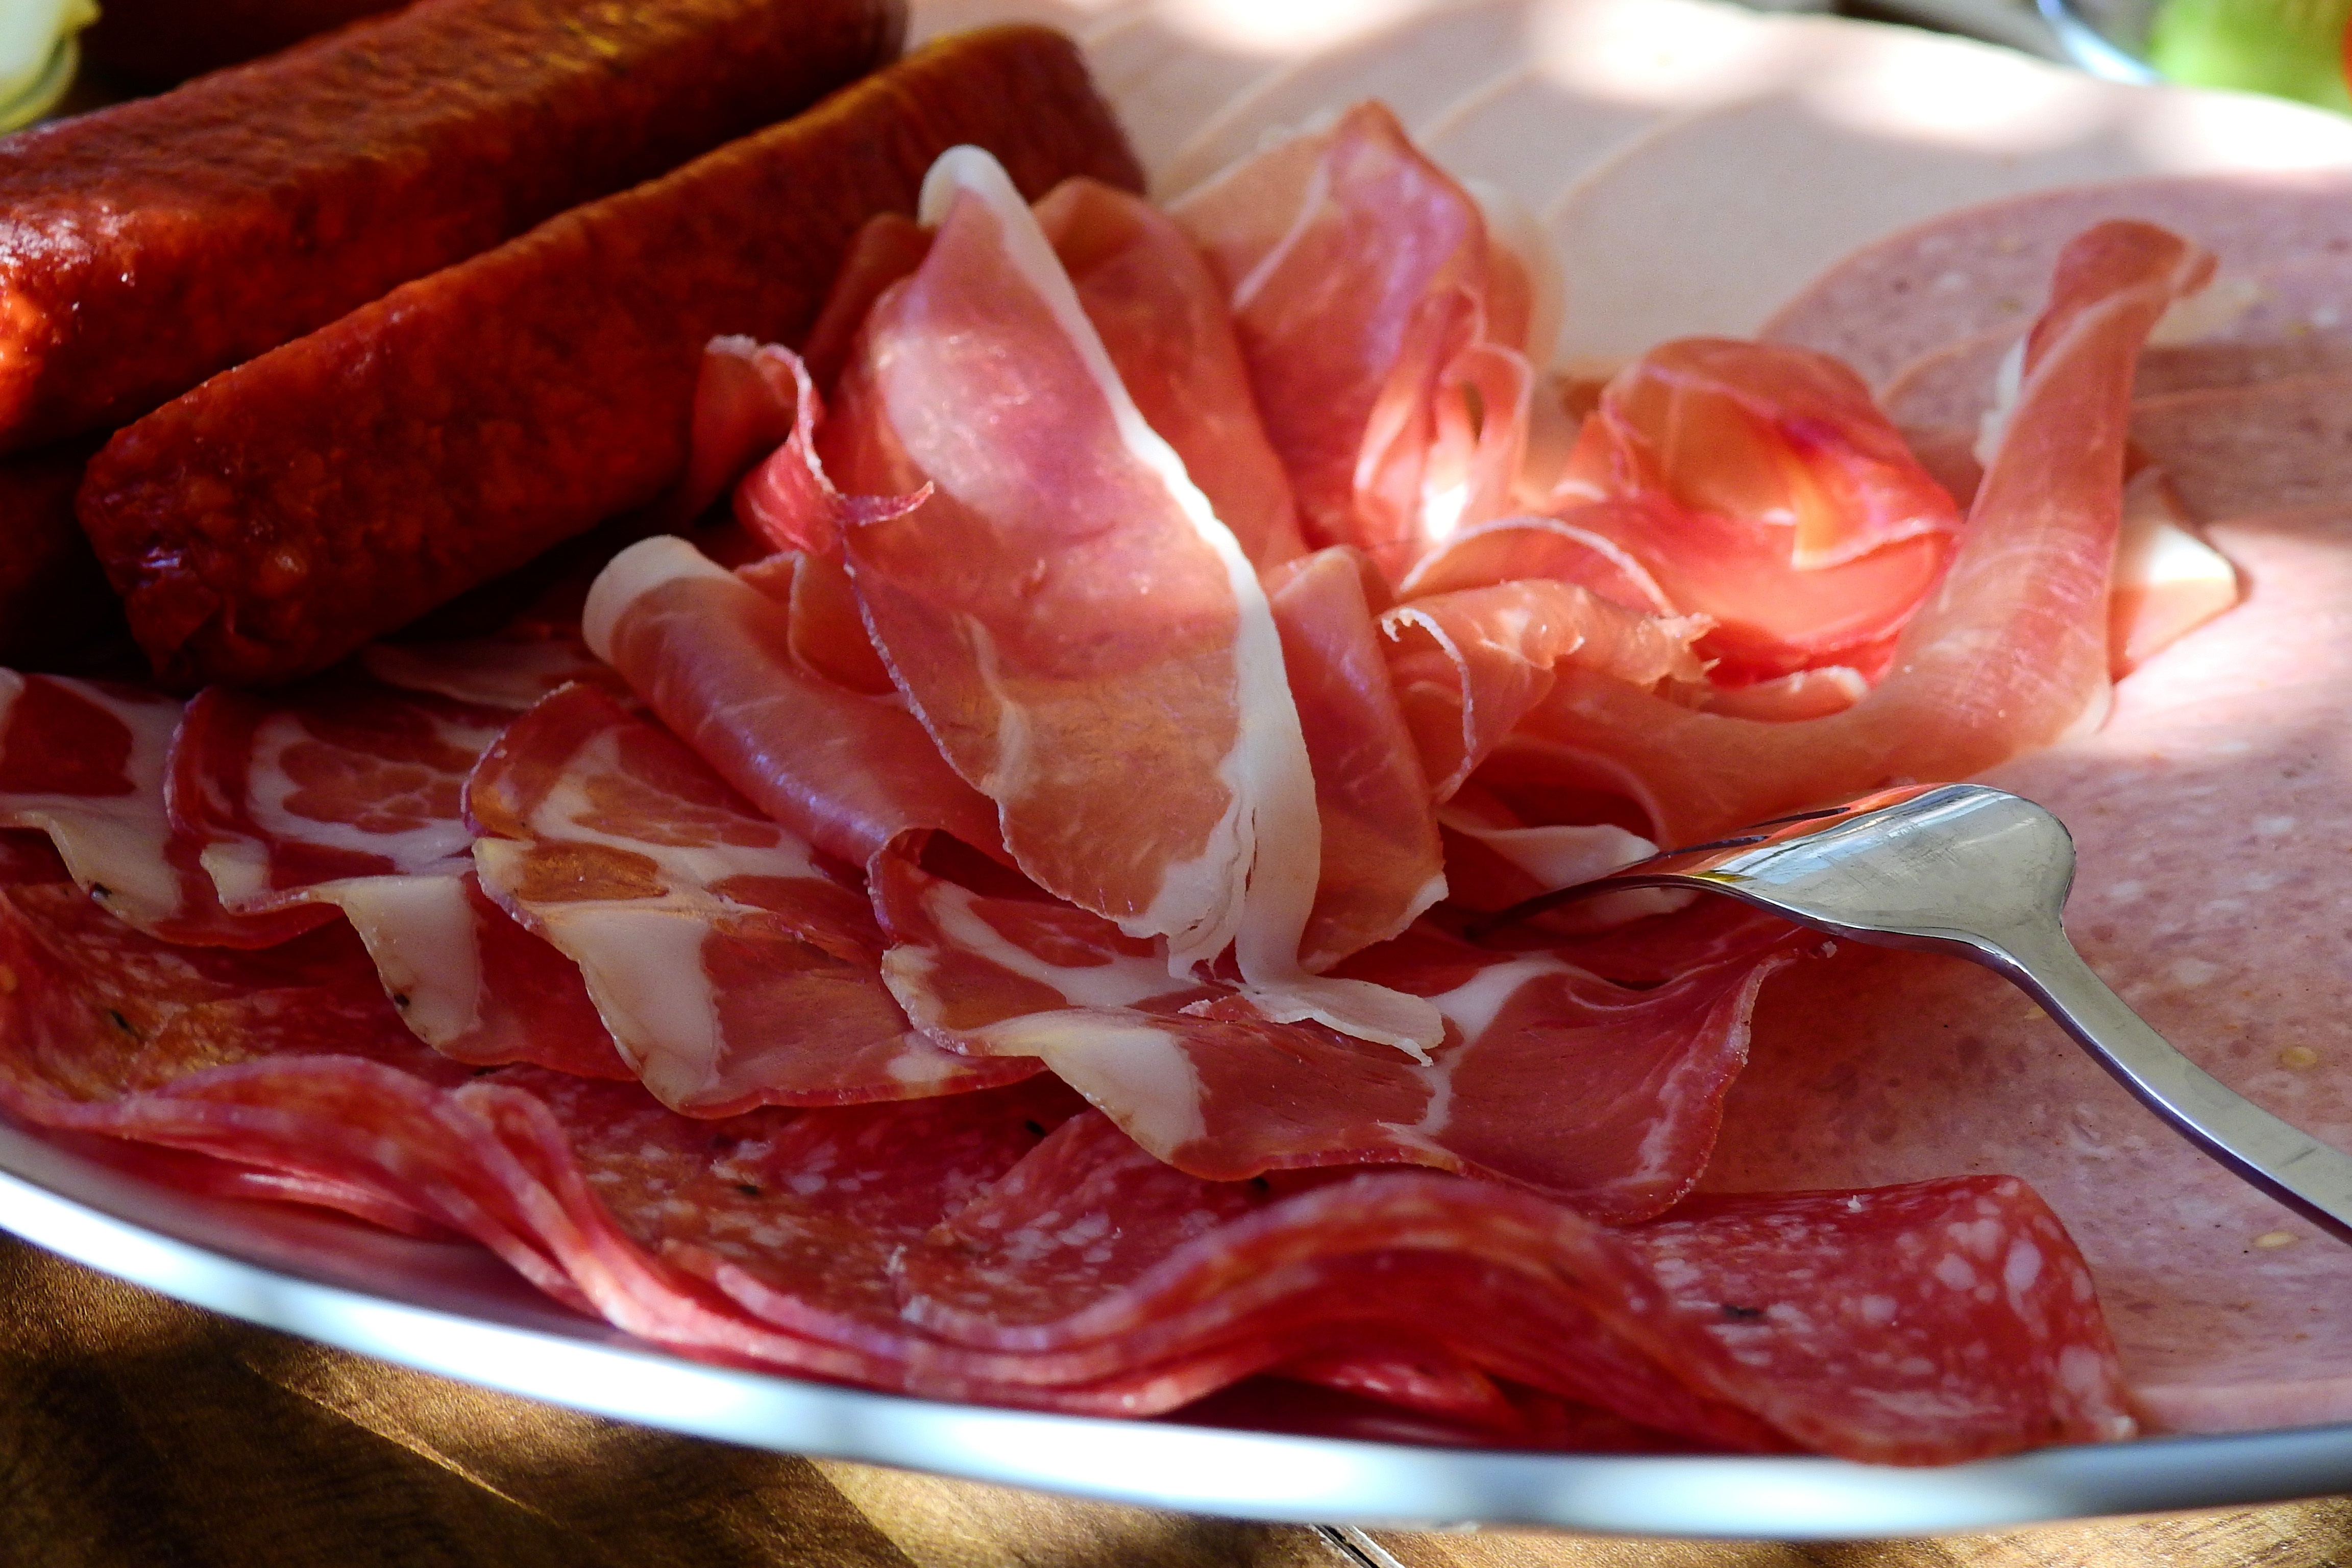
food, cuisine, bayonne ham, prosciutto, salumi, capicola, dish, meat, jam n serrano, ingredient, salt cured meat, Instant boiled mutton, animal fat, charcuterie, red meat, cold cut, jamon, bresaola, back bacon, pork, cooking, shabu shabu, goat meat, lamb and mutton, Genoa salami, flesh, Tyrolean speck, ham, mortadella, produce, chorizo, meat chop, pancetta, cecina, italian food, bacon, kassler, soppressata, Embutido, beef, Pastirma